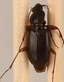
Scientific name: Synuchus impunctatus
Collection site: Bartlett Experimental Forest NEON (BART), plot BART_081